Rishon LeZion

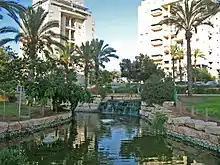
Neot Ashalim Park

The 1922 Census conducted by the British Mandate authorities found 1,373 Jews living in Rishon LeZion and 23 Muslims.